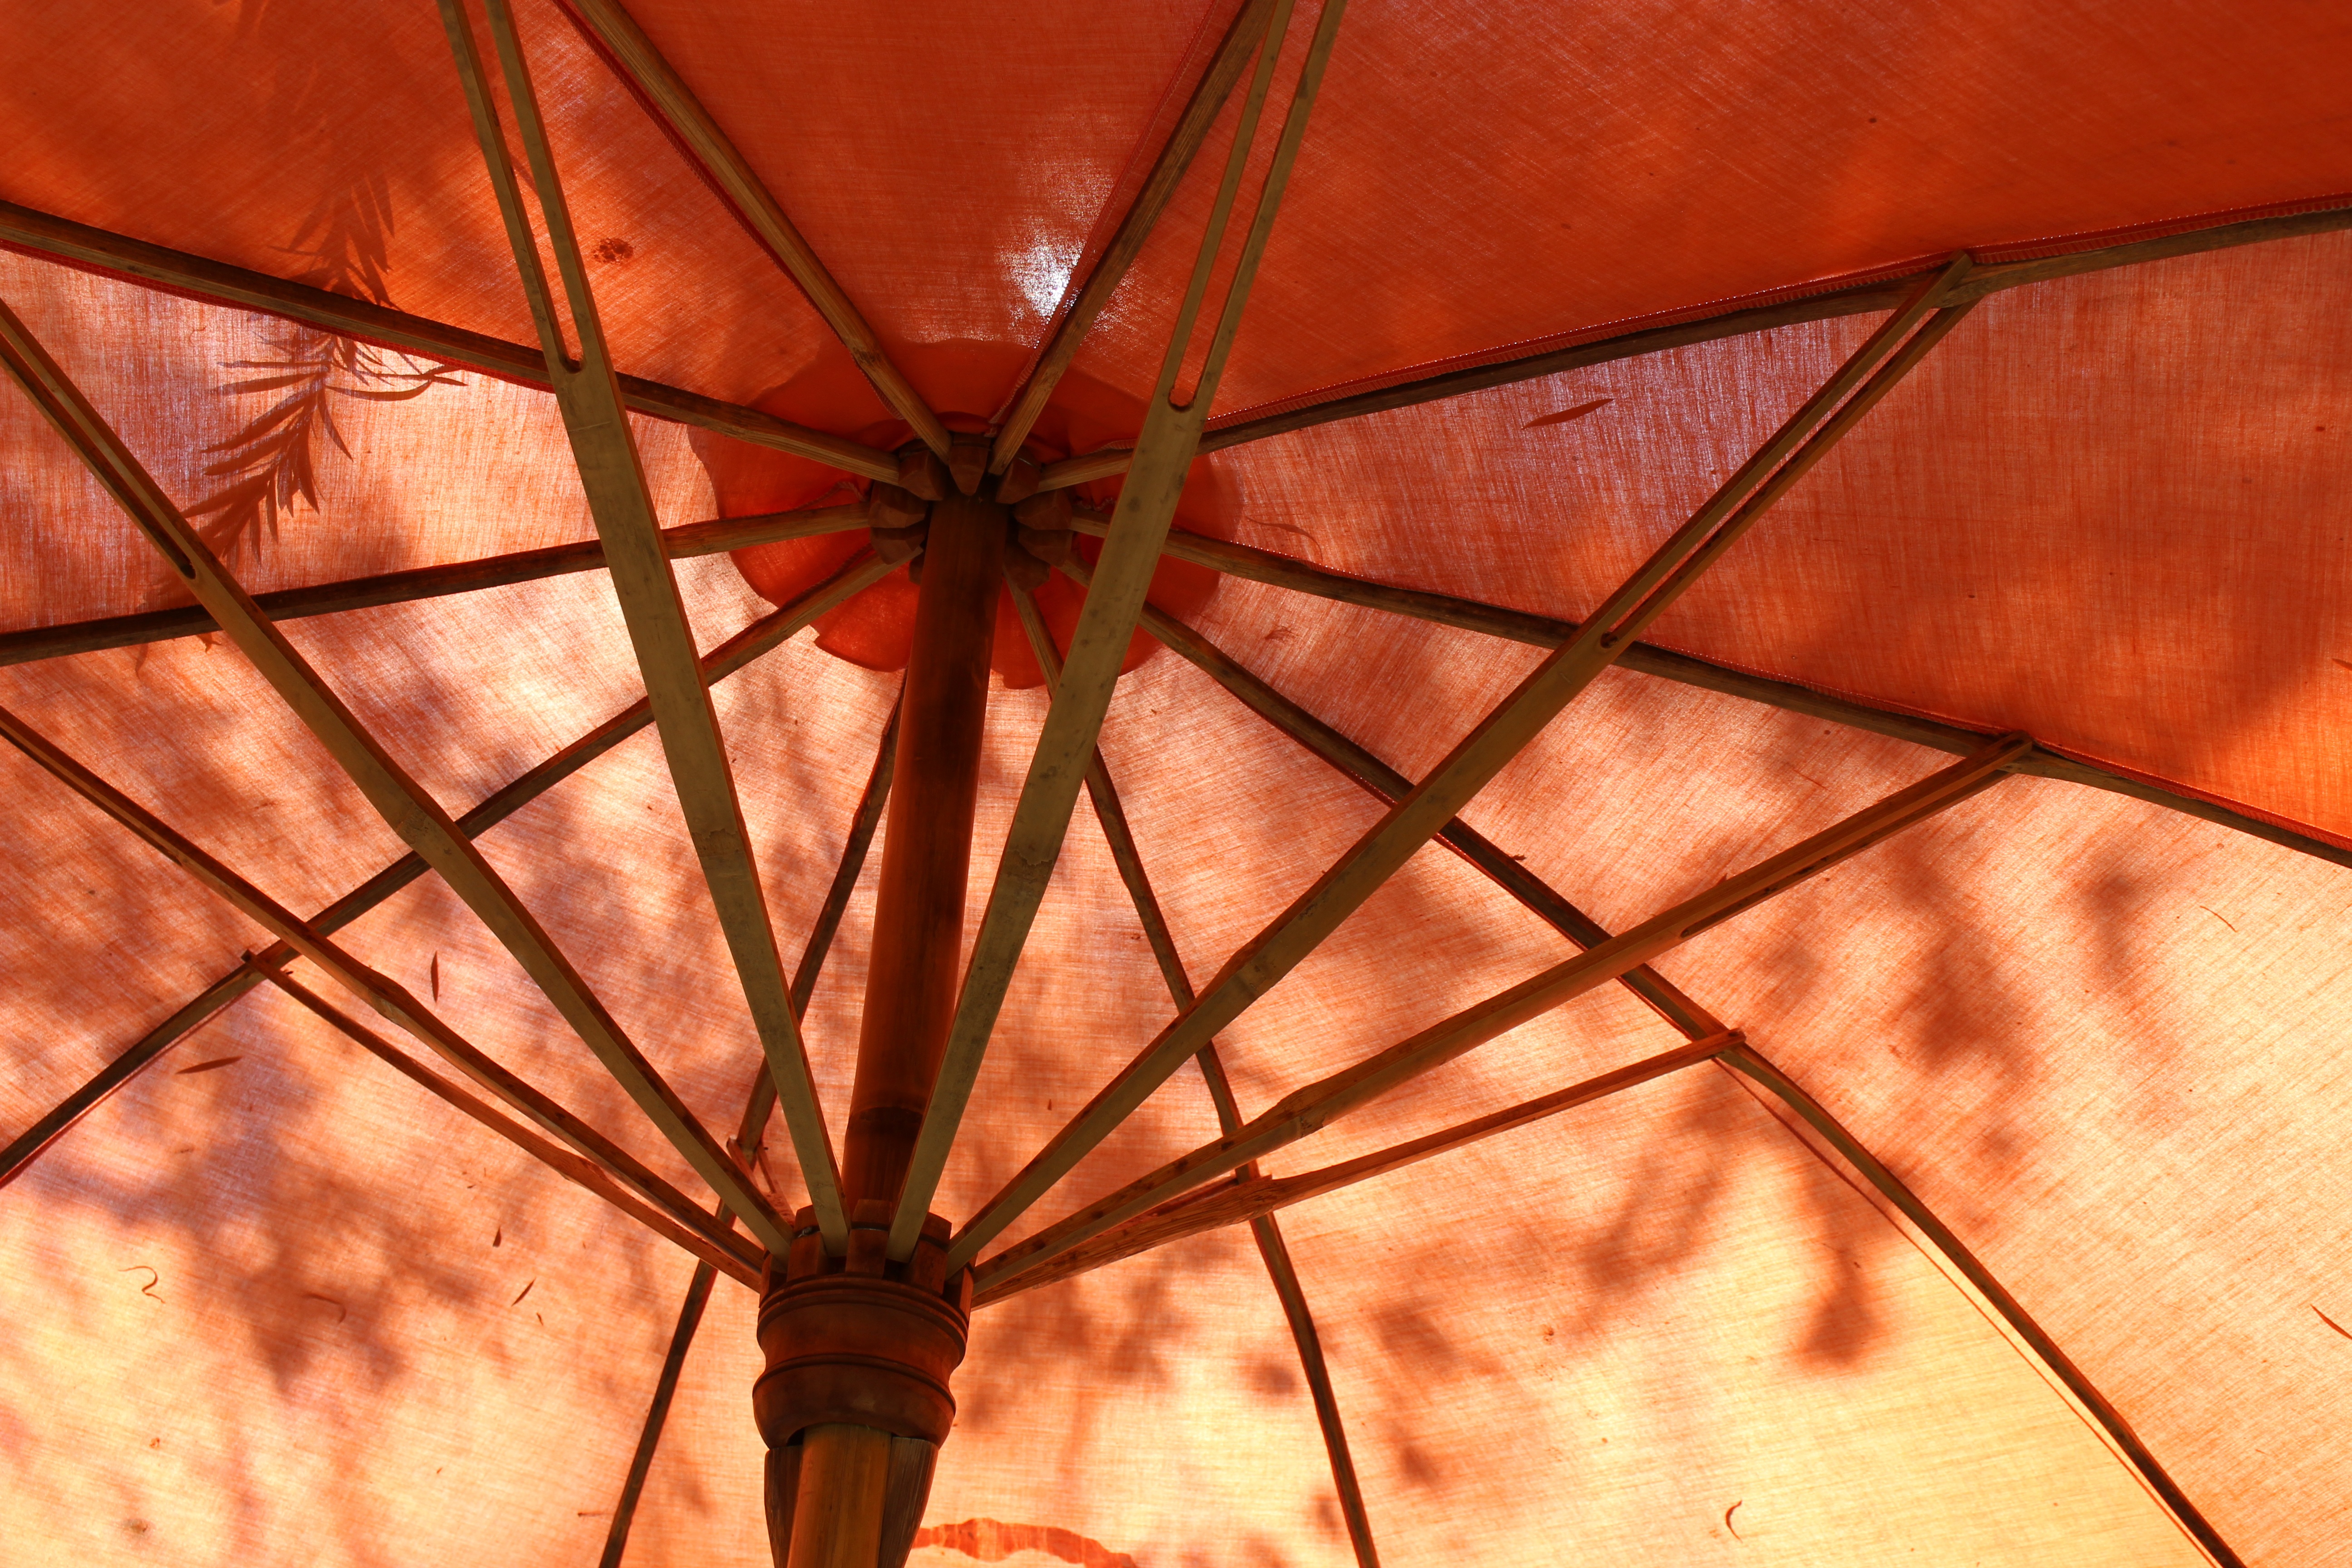
outdoor, wing, sky, wood, sunlight, leaf, summer, vacation, travel, recreation, line, red, relax, umbrella, color, holiday, tourism, leisure, relaxing, close up, sunny, relaxation, design, symmetry, parasol, protection, macro photography, covering